History of European exploration in Tibet

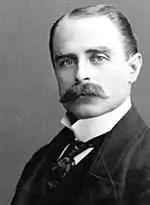
Francis Younghusband

In 1879–80, Russian explorer Nicholas Przewalski travelled in northern Tibet.